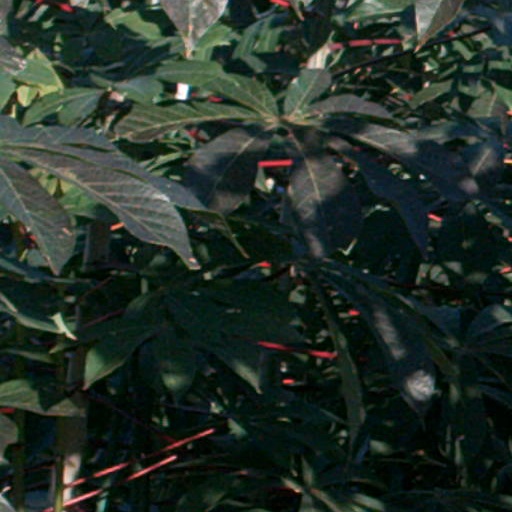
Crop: cassava